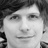
Emotion: happy